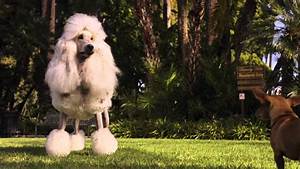
Label: dog